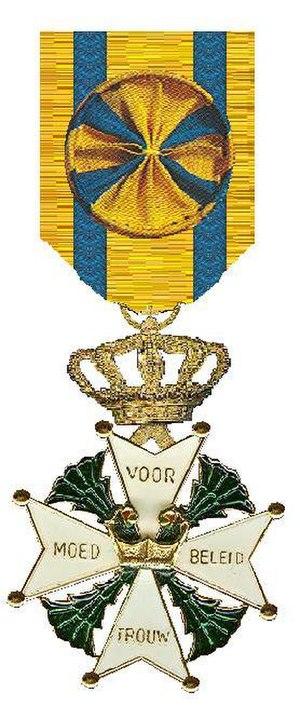
L’ordre militaire de Guillaume, abrégé MWO, est la plus ancienne et la plus haute distinction du Royaume des Pays-Bas. Cet ordre de chevalerie a été établi le 30 avril 1815 par le roi Guillaume Iᵉʳ et constitue une récompense d'excellence pour acte de bravoure et comme récompense de mérite aux officiers d'expérience. L'ordre de Guillaume peut être décerné à tout individu, sans considération de son rang de noblesse ou social, aux citoyens néerlandais et étrangers. Au printemps 1940, il a été décidé que les civils pouvaient être récompensés par l'ordre pour des actes héroïques de résistance.